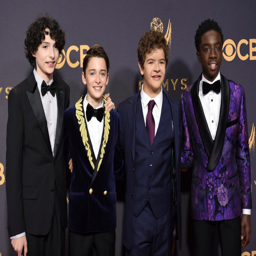
the boys went all out with their suits for the 69th annual ceremony